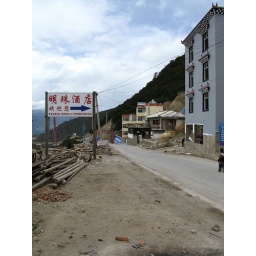
Looking down the street to where the road goes on.  We didn't travel further in this direction.